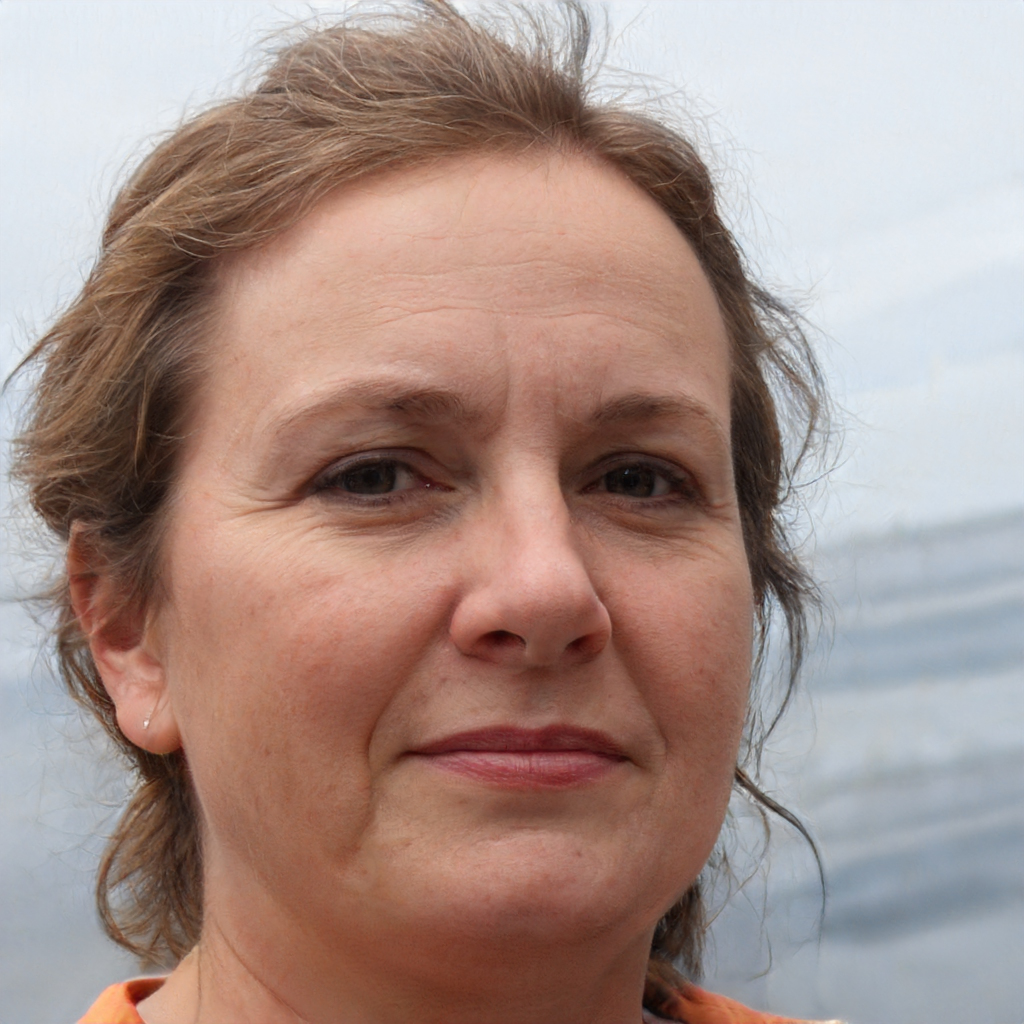
Gender: Female